Raj Bhavan, Panaji

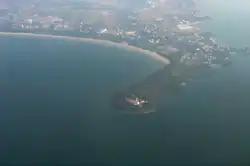
Aerial view of the Raj Bhavan.

Raj Bhavan ("Government House") is a residential palace and fort situated in Dona Paula, Goa, which serves as the official residence of the governor of Goa. The sprawling 88 acres estate is located on a cape in the Goan capital, Panjim. Known by the name ""Palácio do Cabo"" (Portuguese for "Palace of the Cape") until it gained official status as the residence of the governor of Goa, this palace is said to be built between the 16th and 17th centuries in the erstwhile Portuguese India. The fort is strategically positioned facing the Arabian sea opposite the well-preserved 17th century Forte Aguada.